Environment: real
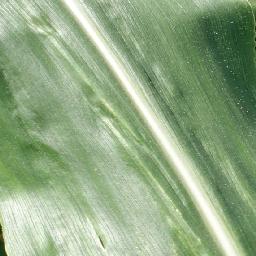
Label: healthy